Five Dynasties and Ten Kingdoms period

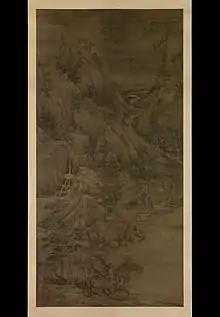
"Riverbank" by Dong Yuan (932–962)

Unlike the dynasties of northern China, which succeeded one another in rapid succession, the regimes of South China were generally concurrent, each controlling a specific geographical area. These were known as "The Ten Kingdoms" (in fact, some claimed the title of Emperor, such as Former Shu and Later Shu). Each court was a center of artistic excellence. The period is noted for the vitality of its poetry and for its economic prosperity. Commerce grew so quickly that there was a shortage of metallic currency. This was partly addressed by the creation of bank drafts, or "flying money" ("feiqian"), as well as by certificates of deposit. Wood block printing became common during this period, 500 years before Johannes Gutenberg's press.